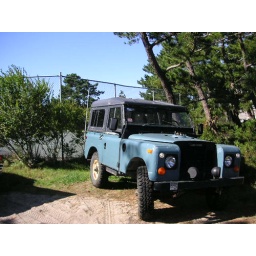
This is a blue Land Rover spotted near Tyler's house.